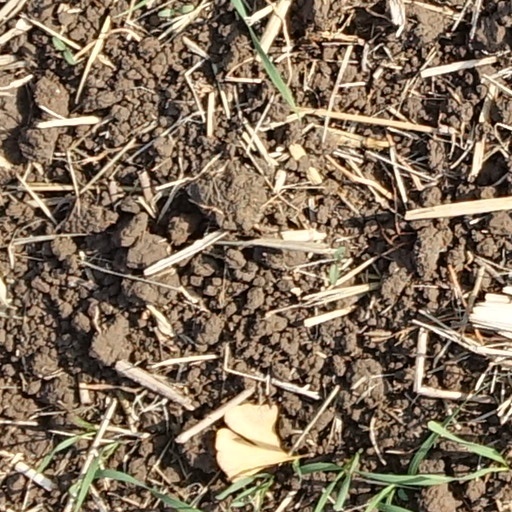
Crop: wheat